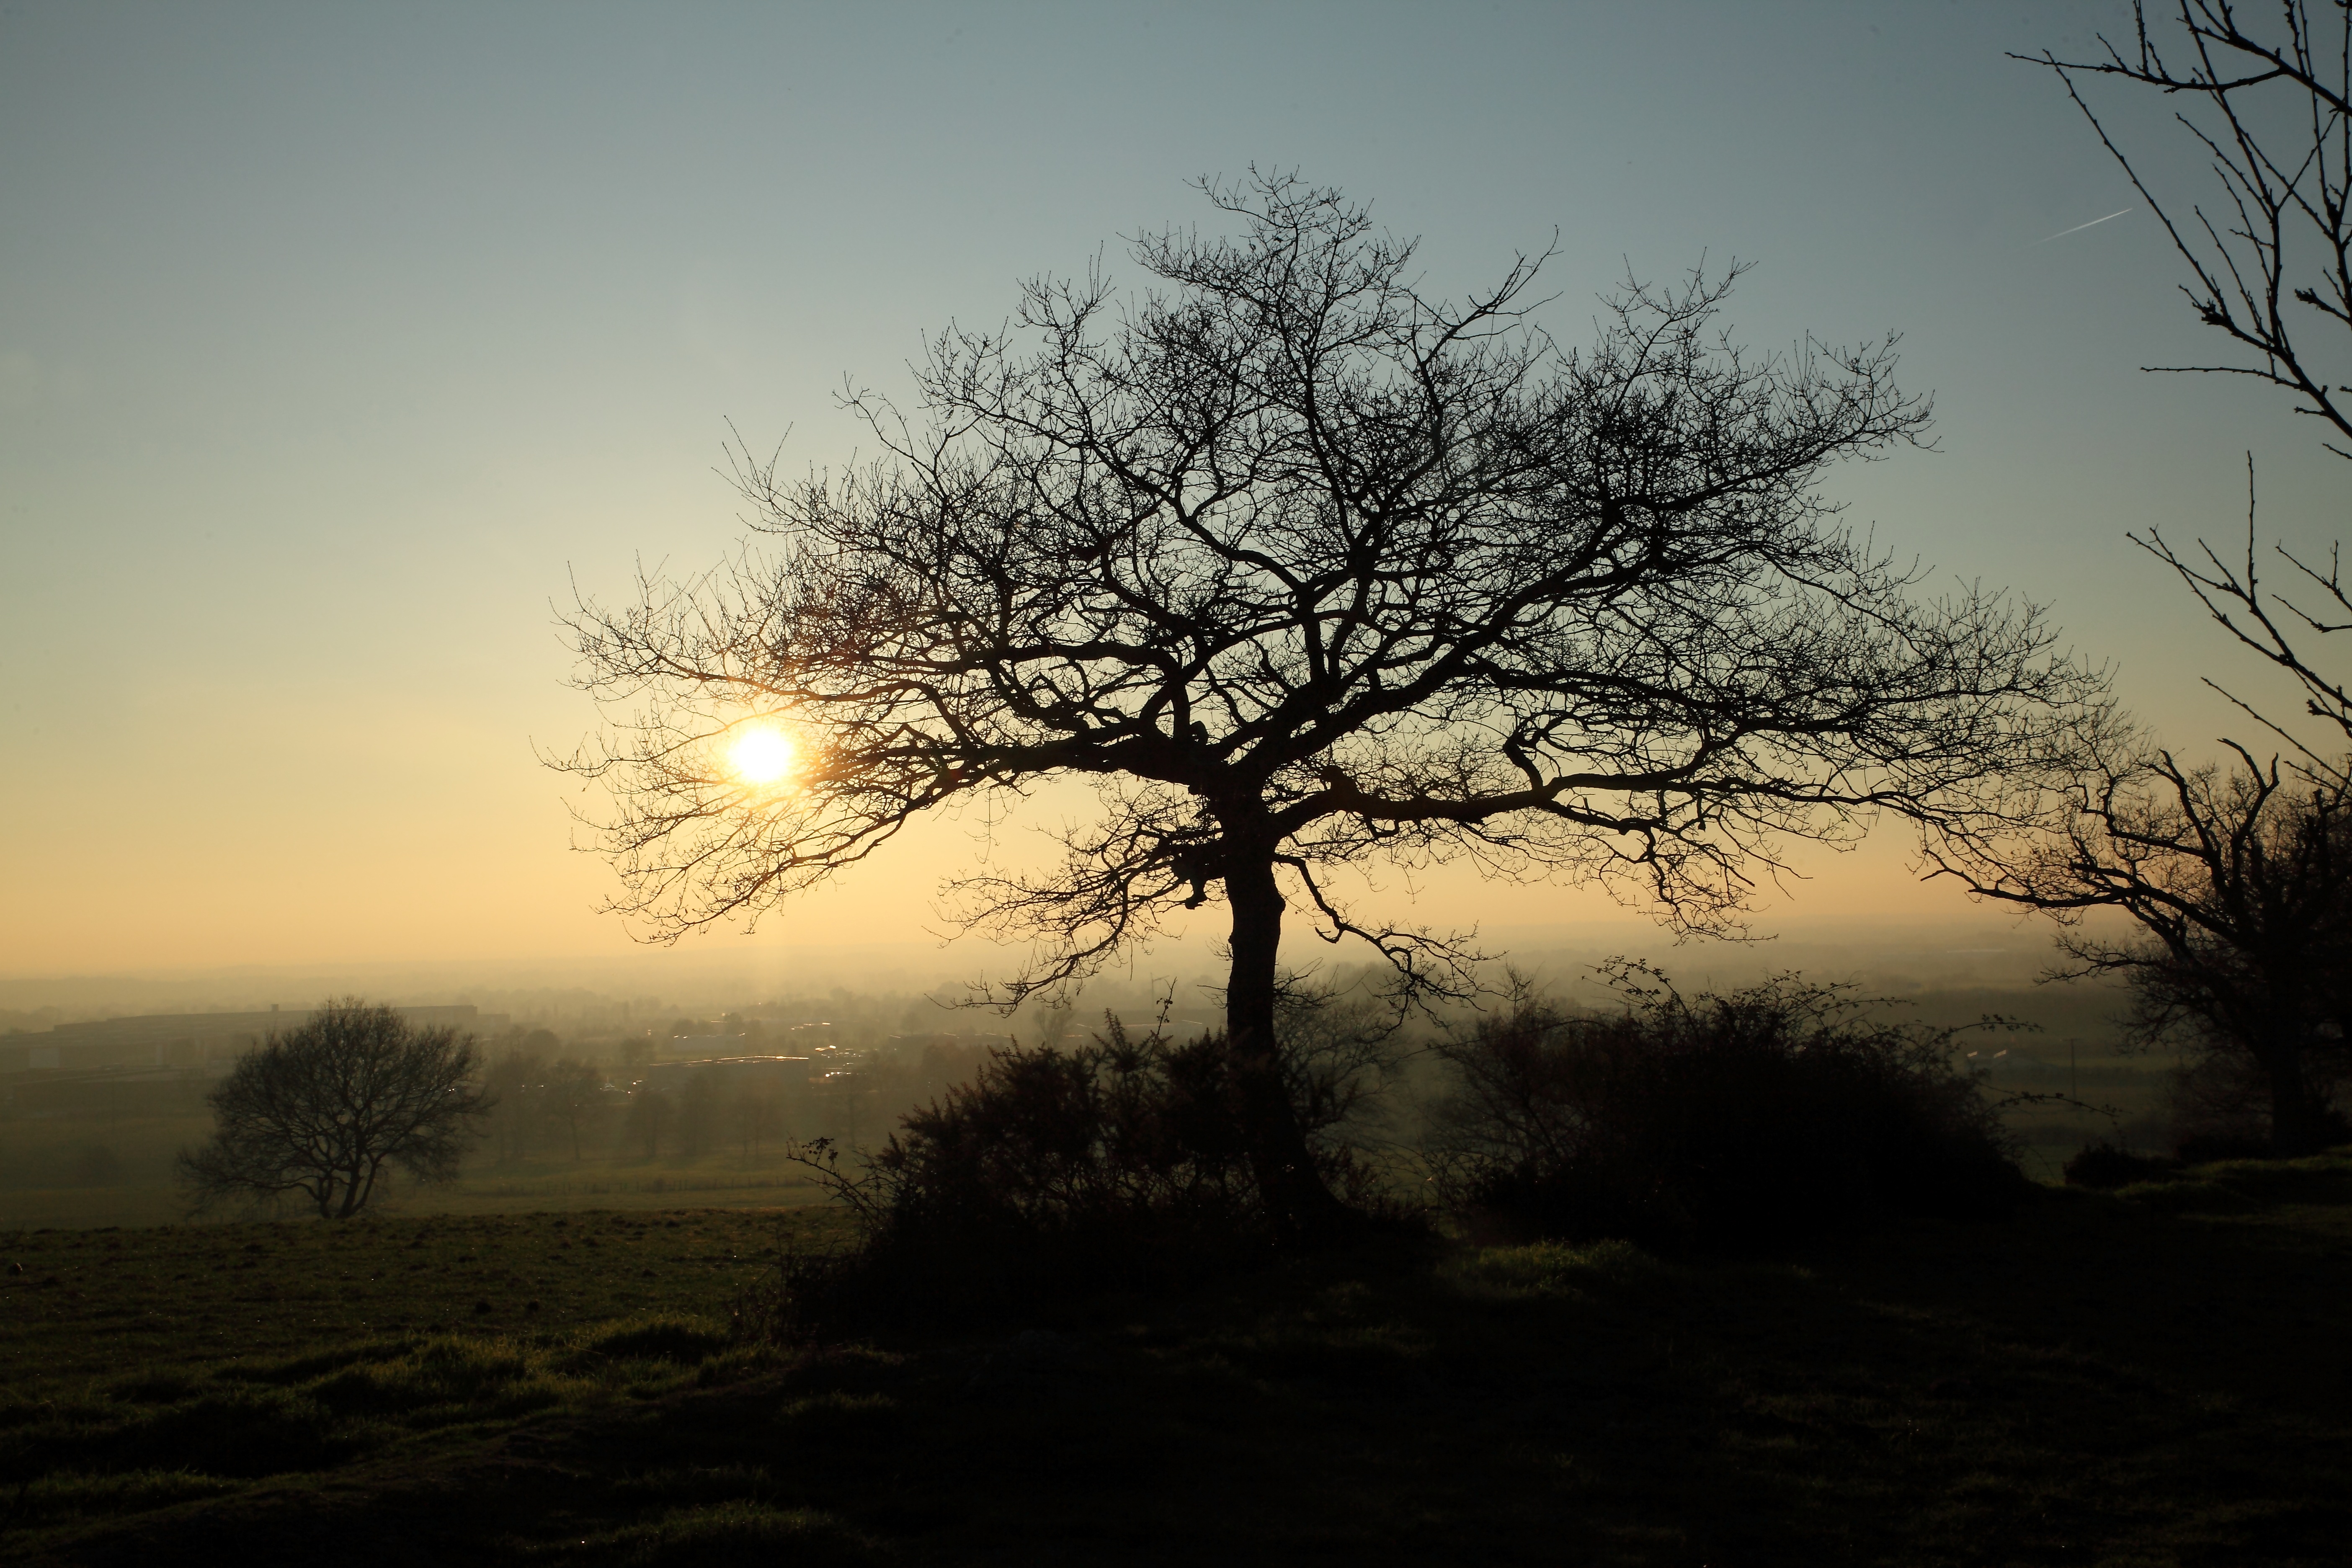
landscape, tree, nature, branch, plant, sky, sunrise, sunset, mist, sunlight, morning, dawn, dusk, evening, darkness, savanna, plain, the herbaria, natural environment, atmospheric phenomenon, woody plant